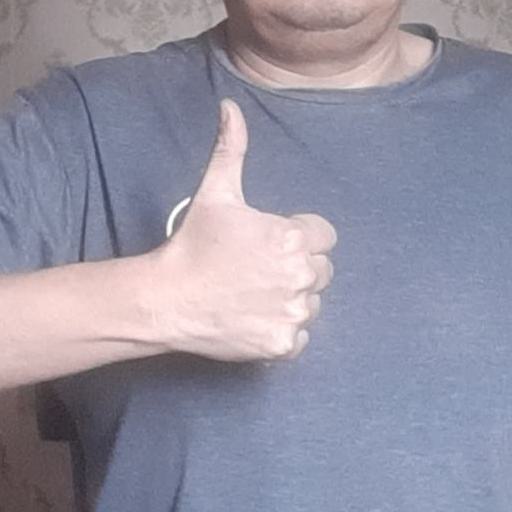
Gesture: like